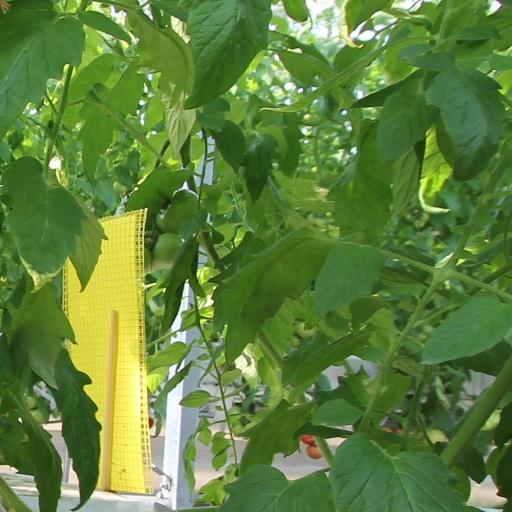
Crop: tomato